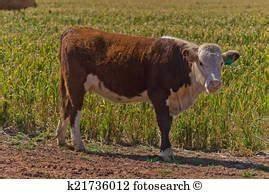
cow